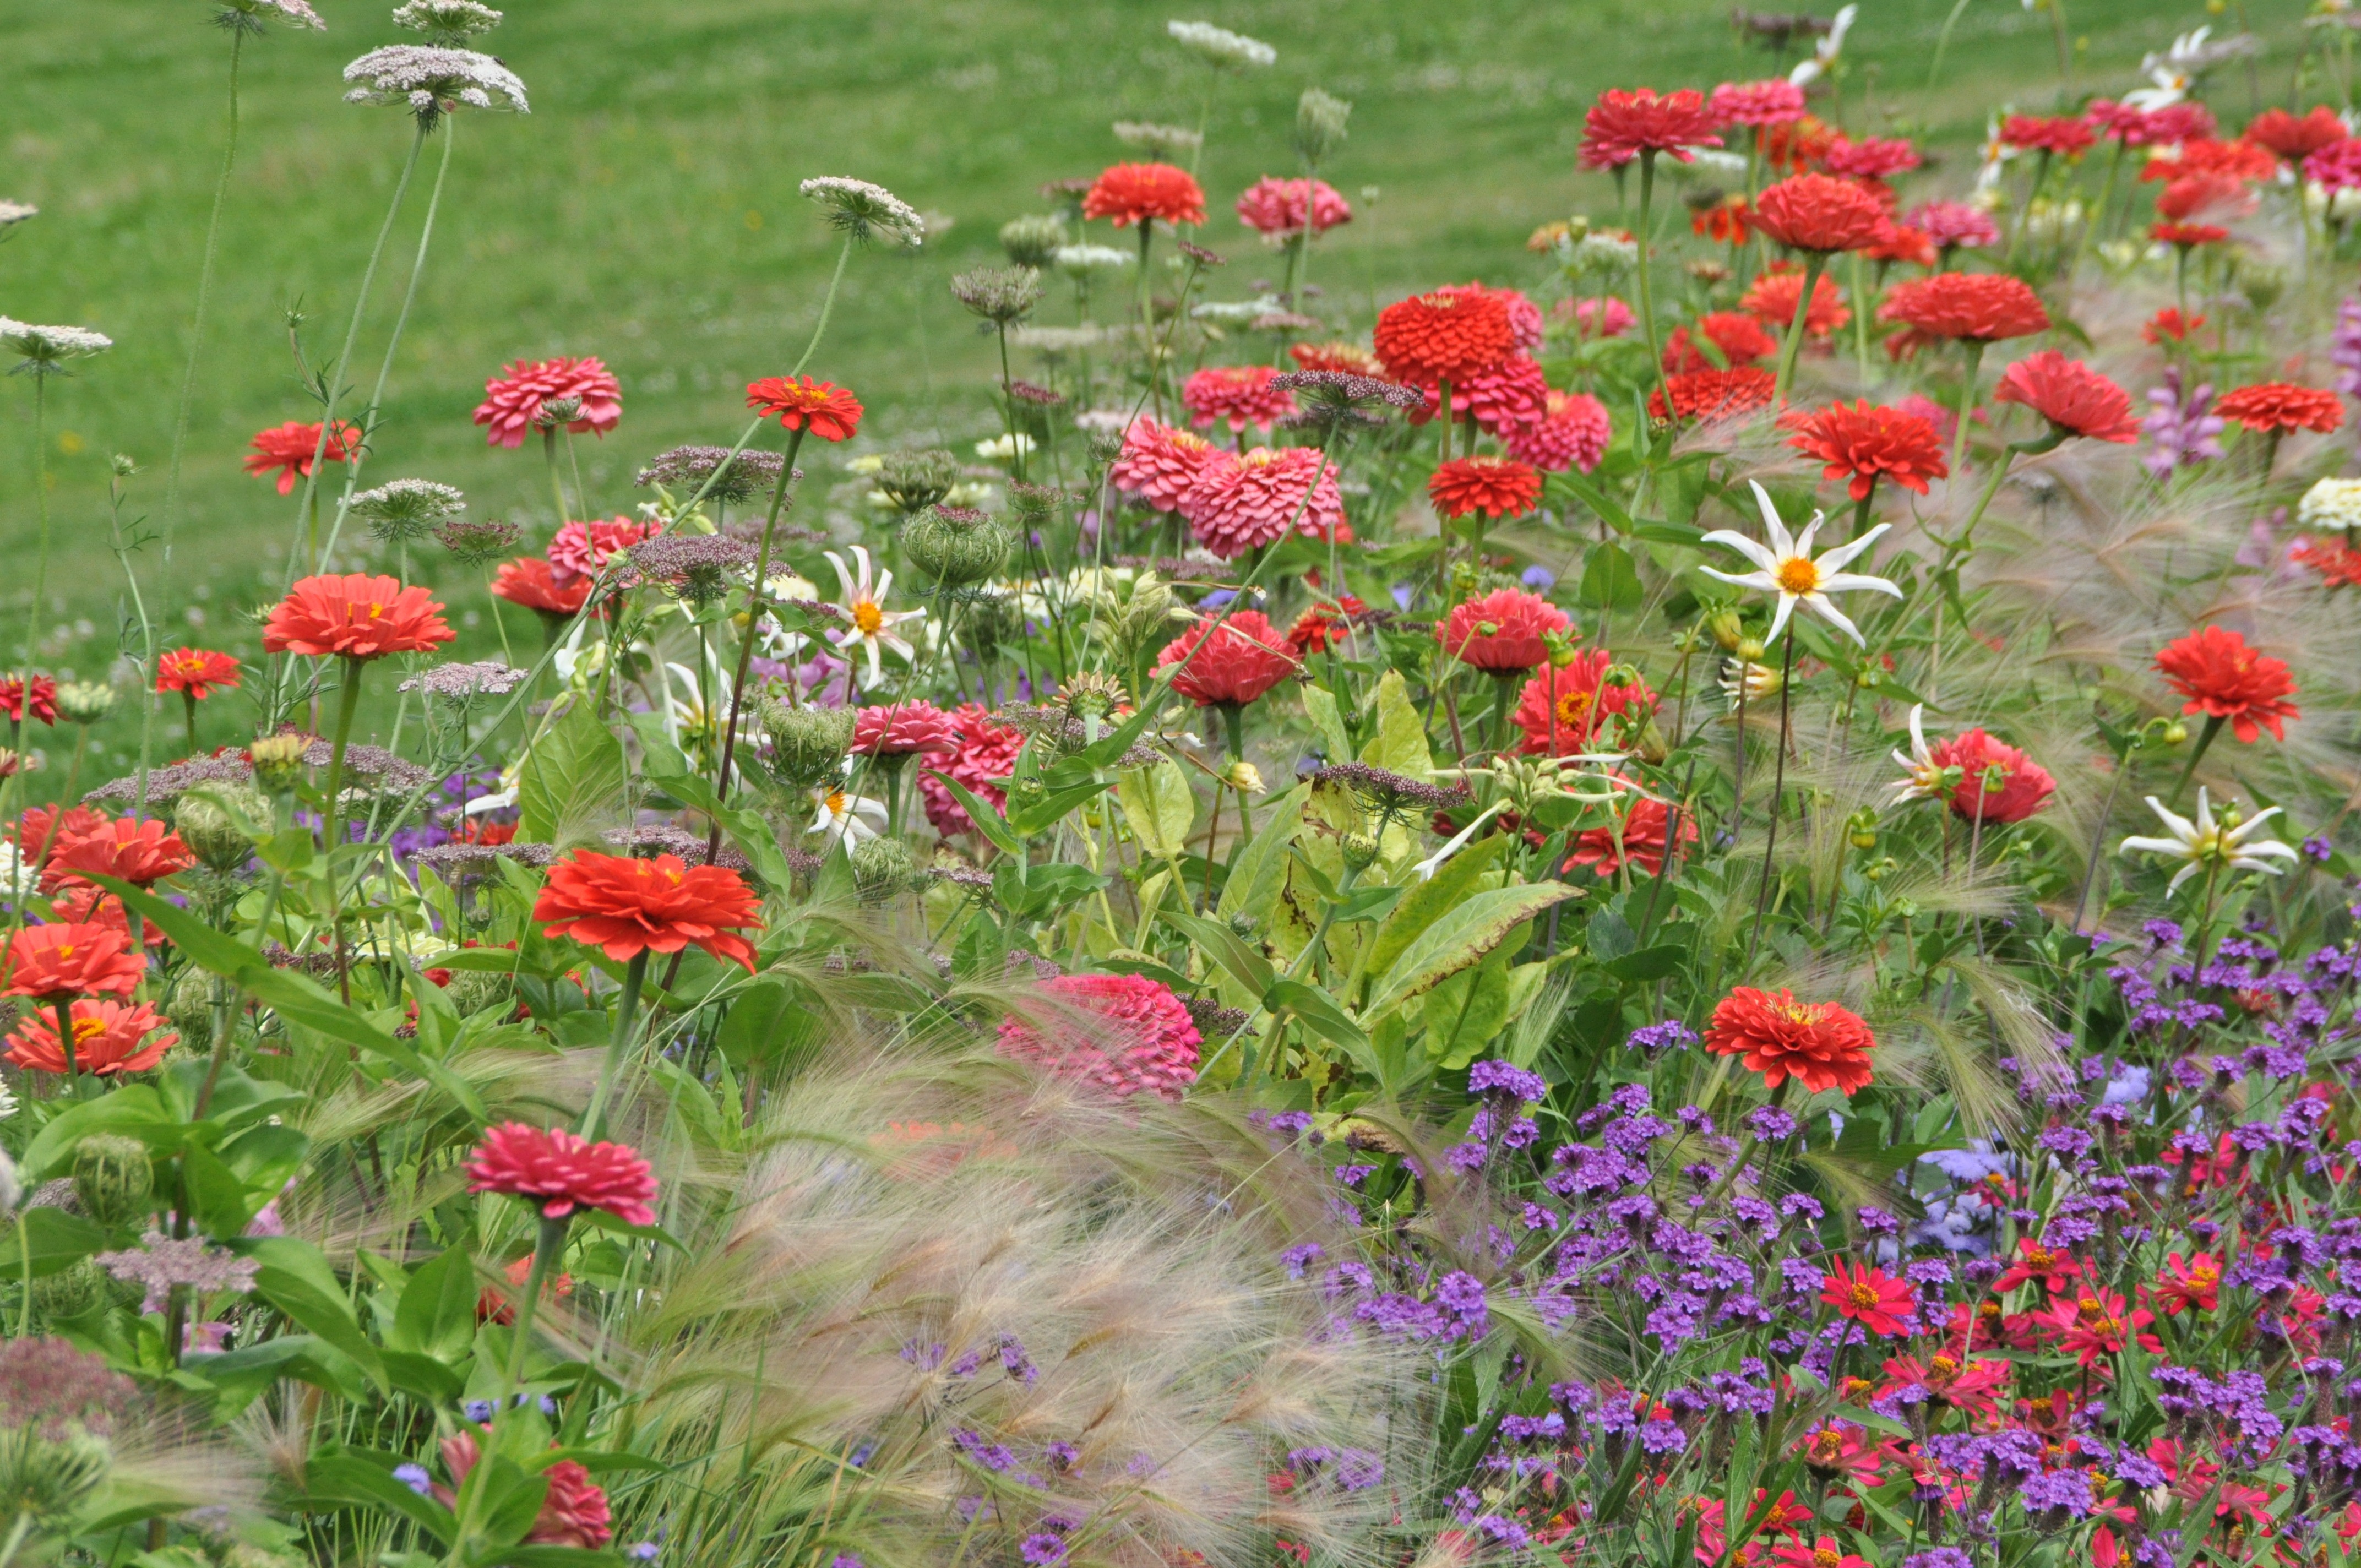
nature, blossom, plant, field, lawn, meadow, prairie, flower, bloom, summer, green, herb, botany, garden, flora, wildflower, flower bed, dahlia, bed, grassland, habitat, late summer, ecosystem, flowering plant, daisy family, annual plant, natural environment, land plant, garden cosmos